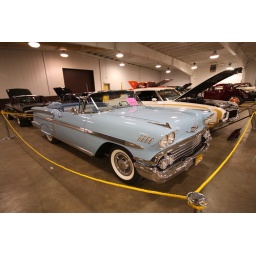
car show in rochester, n.y. by the street machines.